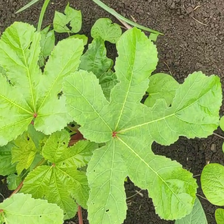
Weed species: Little_Mallow(Malva parviflora)